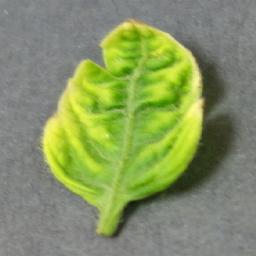
Label: Tomato___Tomato_Yellow_Leaf_Curl_Virus